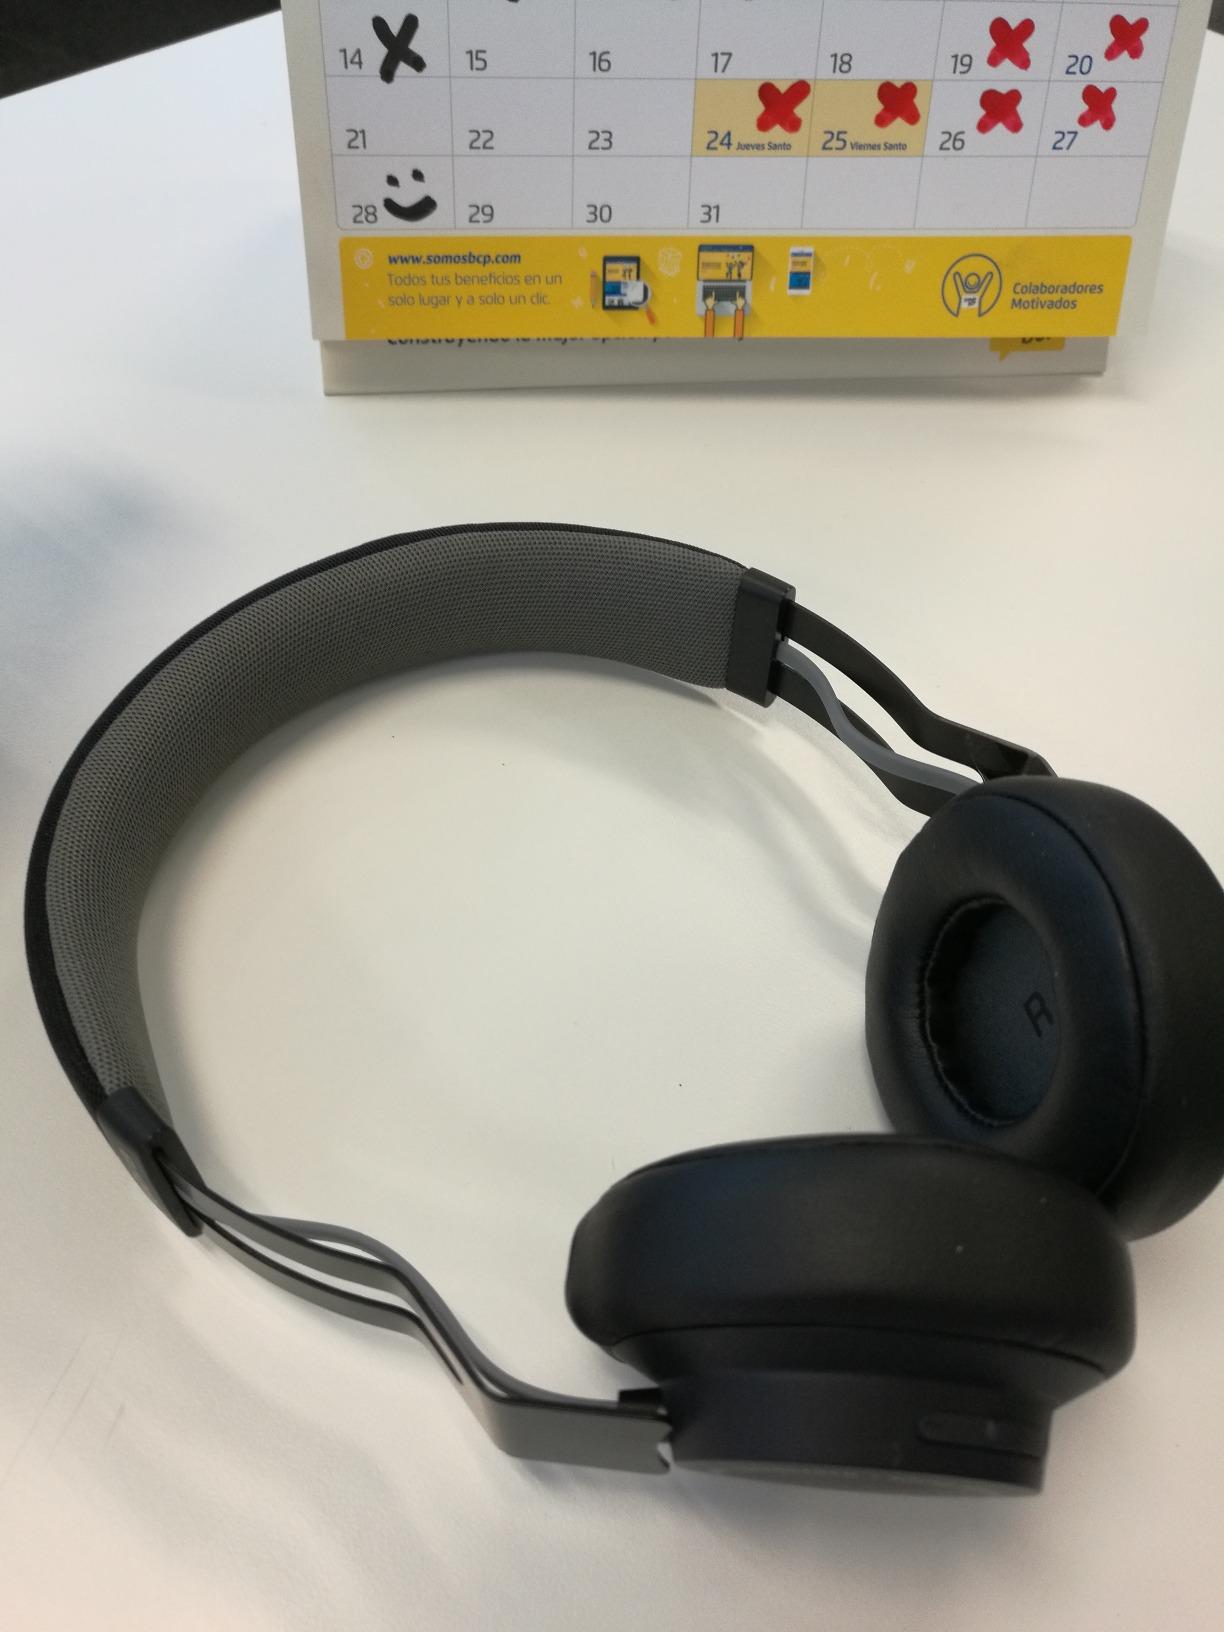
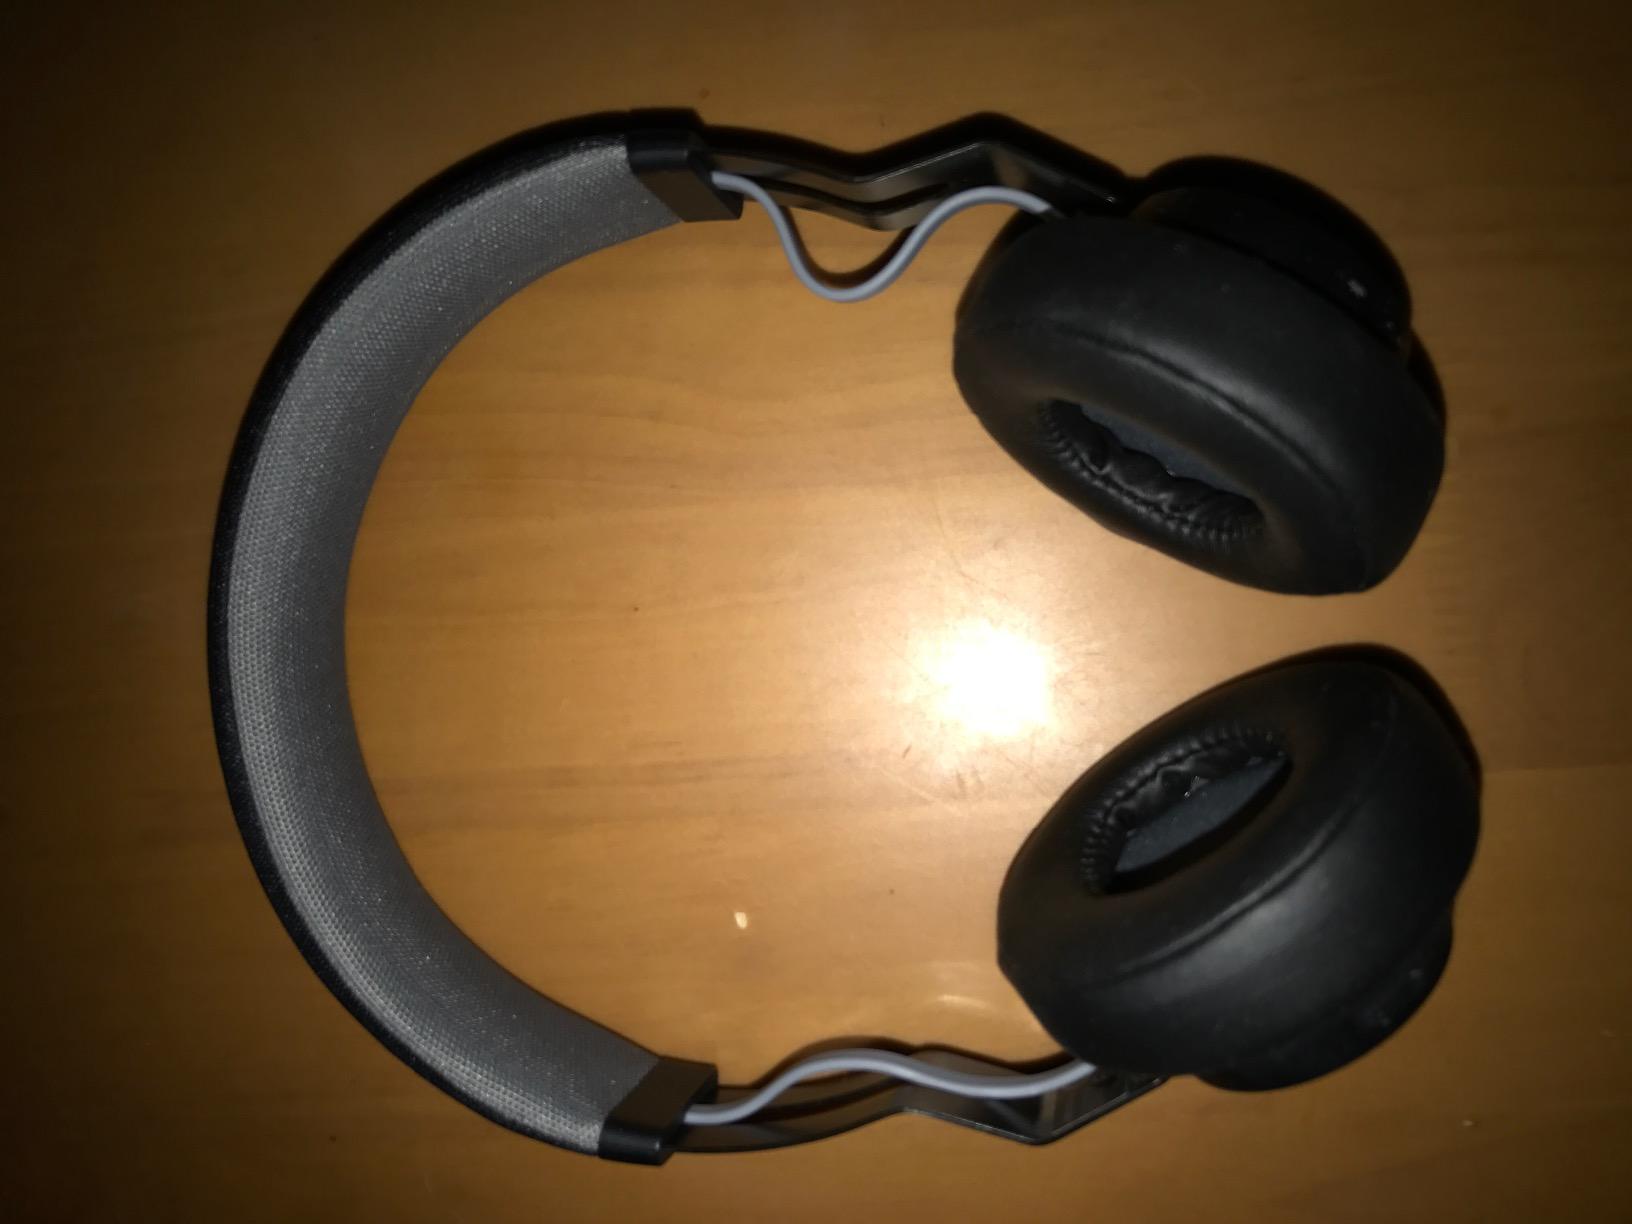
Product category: headphones
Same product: yes